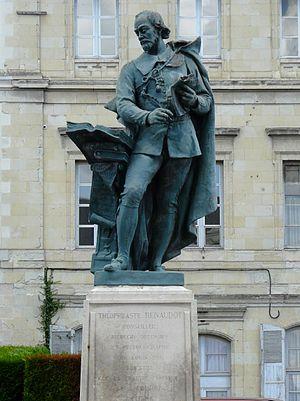
Statue représentant Théophraste Renaudot à Loudun, sa ville natale, Vienne, France
Loudun est une commune du Centre-Ouest de la France, située dans le département de la Vienne en région Nouvelle-Aquitaine. Ses habitants sont appelés les Loudunais.
Théophraste Renaudot, né en 1586 à Loudun et mort le 25 octobre 1653 à Paris, est un journaliste, médecin et philanthrope français.
Cet article recense les œuvres d'art dans l'espace public de la Vienne, en France.